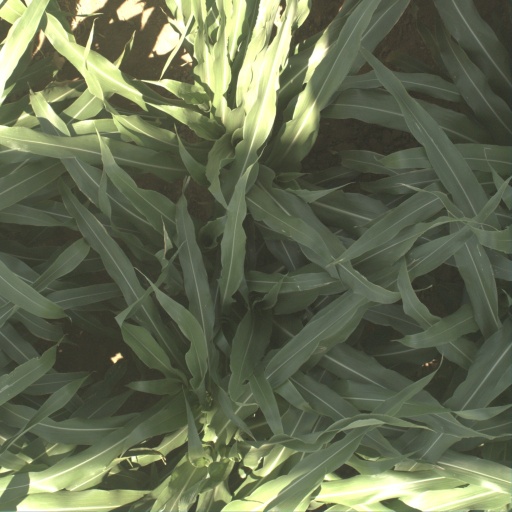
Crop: sorghum